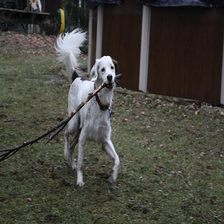
Species: dog
Breed: english setter